Giovanni Belzoni

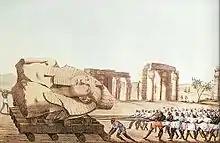
The moving of the Younger Memnon

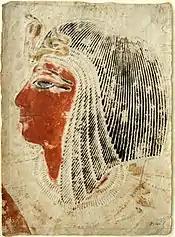
"Wall rubbing of Seti I wearing a wig and the sacred uraeus", Musée d'Art classique de Mougins

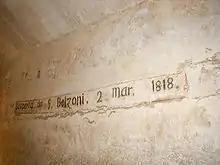
Inscription of Belzoni inside the Pyramid of Khafre

In 1812 he left England and after a tour of performances in Spain, Portugal and Sicily, he went to Malta in 1815 where he met Ismael Gibraltar, an emissary of Muhammad Ali, the Pasha of Egypt, who at the time was undertaking a programme of agrarian land reclamation and important irrigation works. Belzoni wanted to show Muhammad Ali a hydraulic machine of his own invention for raising the waters of the Nile. Though the experiment with this engine was successful, the project was not approved by the pasha. Belzoni, now without a job, was resolved to continue his travels.